Sling (weapon)

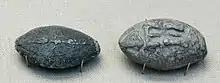
Ancient Greek lead sling bullets with a winged thunderbolt moulded on one side and the inscription "ΔΕΞΑΙ" ("Dexai") meaning 'take that' or 'catch' on the other side, 4th century BCE, from Athens, British Museum.

Many European, Middle Eastern, Asian, and African peoples were users of slings. Thucydides and others authors talk about its usage by Greeks and Romans, and Strabo also extends it to the Iberians, Lusitanians and even some Gauls (which Caesar describes further in his account of the siege of Bibrax). He also mentions Persians and Arabs among those who used them. For his part, Diodorus includes Libyans and Phoenicians. Britons were frequent users of slings too.